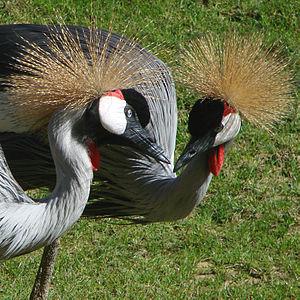
Grues couronnées royales (Balearica pavonina regulorum), zoo d'Amnéville.